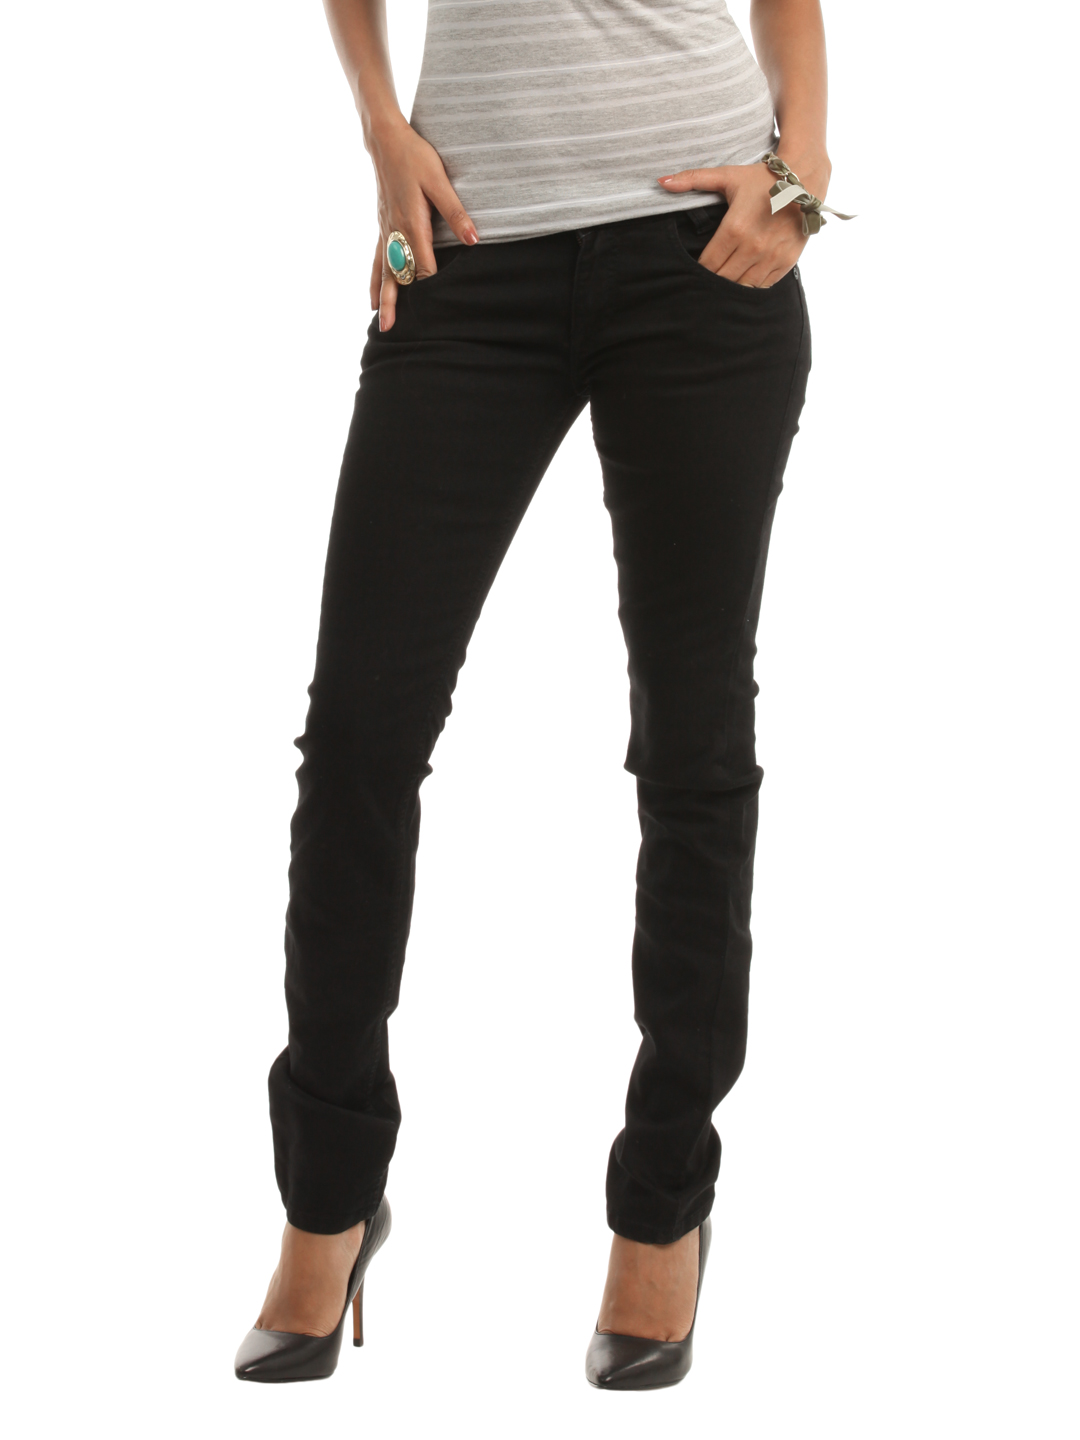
Wrangler Women Black Molly Jeans
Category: Apparel / Bottomwear / Jeans
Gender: Women
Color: Black
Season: Summer 2012
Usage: Casual